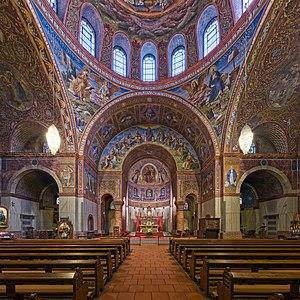
Steglitz-Zehlendorf est le 6ᵉ arrondissement administratif de Berlin, formé en 2001 par la fusion des anciens districts de Steglitz et Zehlendorf.